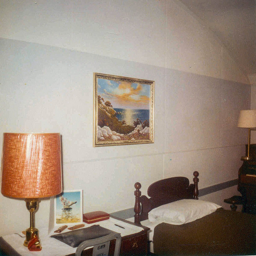
A bedroom with a lamp, desk, painting and wall.
A bedroom appointed with a desk, lamp, bed and some pictures.
A bed in a bedroom under a panting next to lamps.
A hotel room with a bed, painting, desk, and orange lamp
A bedroom with a bed and a desk.